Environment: real
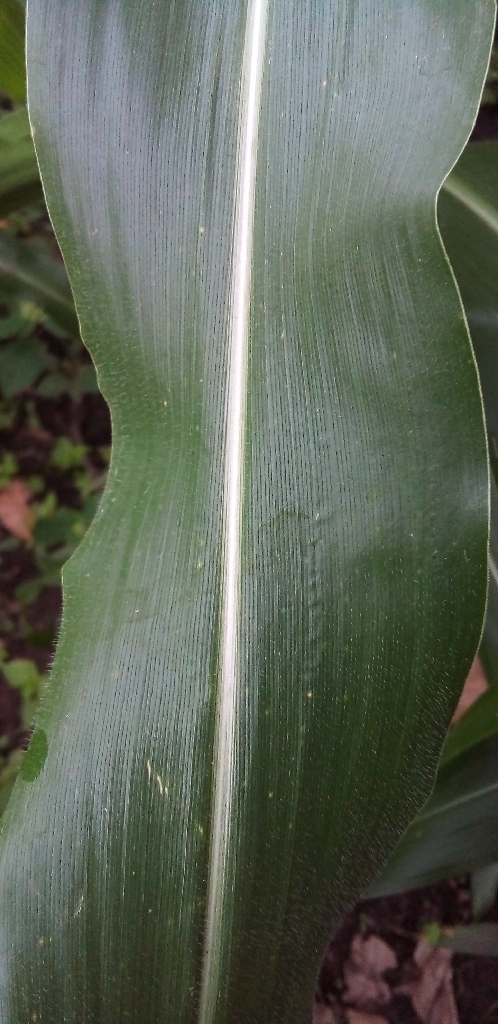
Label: healthy